Optical landing system

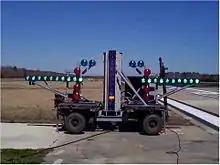
IFLOLS at field

The IFLOLS, designed by engineers at NAEC Lakehurst, keeps the same basic design but improves on the FLOLS, giving a more precise indication of aircraft position on the glideslope. A prototype IFLOLS was tested on board USS "George Washington" (CVN-73) in 1997, and every deploying aircraft carrier since 2004 has had the system. The improved fresnel lens optical landing system, IFLOLS, uses a fiber optic "source" light, projected through lenses to present a sharper, crisper light. This has enabled pilots to begin to fly "the ball" further away from the ship making the transition from instrument flight to visual flight smoother. Additional improvements include better deck motion compensation due to internalisation of the stabilising mechanisms, as well as multiple sources of stabilisation from gyroscopes as well as radar.